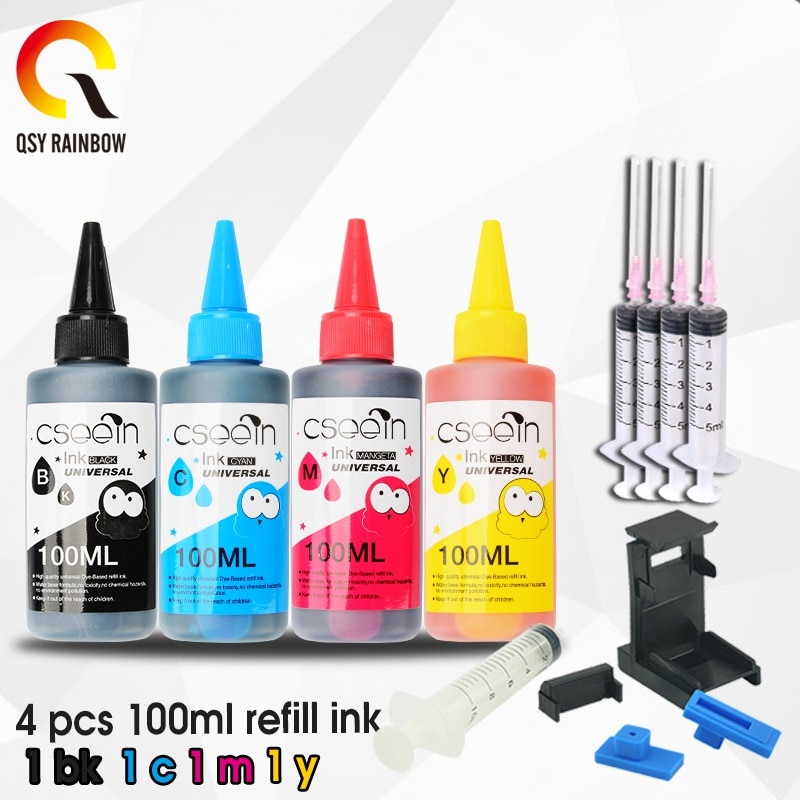
100ml refill Dye ink kit for HP 903 904 905 ink cartridge ciss for HP OfficeJet 6950 6956 HP OfficeJet Pro 6960 6970 printer 5pc
Brand Name: QSYRAINBOW Origin: CN(Origin) Model Number: 100ML REFILL INK Compatible Brand: HP Type: Ink Refill Kit COLOR: BK C M Y RANK: HIGHEST TYPE: Ink Refill Kit Ink Type: Water Based Dye Ink Used For: Fill Refillable Ink Cartride and Ciss Ink System Model Number: New Version 100ml Universal refill dye ink Compatible Printer: For canon,for HP,for epson Certification: ISO9001, MSDS
Brand: AExp
Category: Electronics > Print, Copy, Scan & Fax > Printer, Copier & Fax Machine Accessories > Printer Consumables > Toner & Inkjet Cartridge Refills